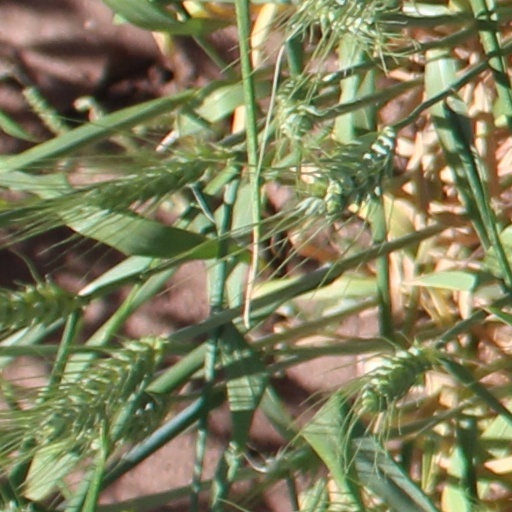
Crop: wheat